Dina Boluarte

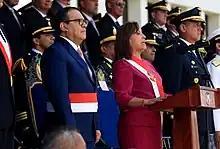
Boluarte with Alberto Otárola as Defense Minister on 15 December

Sources close to Boluarte, according to "La Republica", reported that she wanted to resign from the presidency following the massacre, though defense minister Alberto Otárola convinced her that if she were to resign, he and other ministers would lose their immunity and possibly be prosecuted for crimes. Otárola then promised to Boluarte that he could build support for her from the Peruvian Armed Forces and right-wing groups according to "La Republica". Boluarte would then make Otárola her prime minister on 21 December 2022. In addition to the prime minister, she named a new interior minister, defense minister and education minister. Boluarte's new Minister of Education, , was reported to have a history of being a Fujimorist and making homophobic comments.